Manmohan Parida

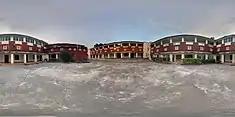
360° photo sphere of Orissa University of Agriculture and Technology

Born 24 November 1967, Manmohan Parida completed his undergraduate studies in veterinary medicine at the Orissa University of Agriculture and Technology in 1993 and post-graduate studies at the Indian Veterinary Research Institute in 1993 before securing a PhD in microbiology from Jiwaji University in 2002. Subsequently, he joined the Defence Research and Development Establishment of the Defence Research and Development Organisation, where he holds the position of Director. His research focus is in the fields of molecular epidemiology of viral infections, epidemics and public health. His studies have been documented by way of a number of articles and ResearchGate, an online repository of scientific articles has listed 113 of them. Besides, he has contributed chapters to books published by others and has delivered invited lectures. He holds a patent, "Oligonucleotides and process for detection of swine flu virus", a process he co-developed with his colleagues at DRDE. The Department of Biotechnology of the Government of India awarded him the National Bioscience Award for Career Development, one of the highest Indian science awards, for his contributions to biosciences, in 2011.